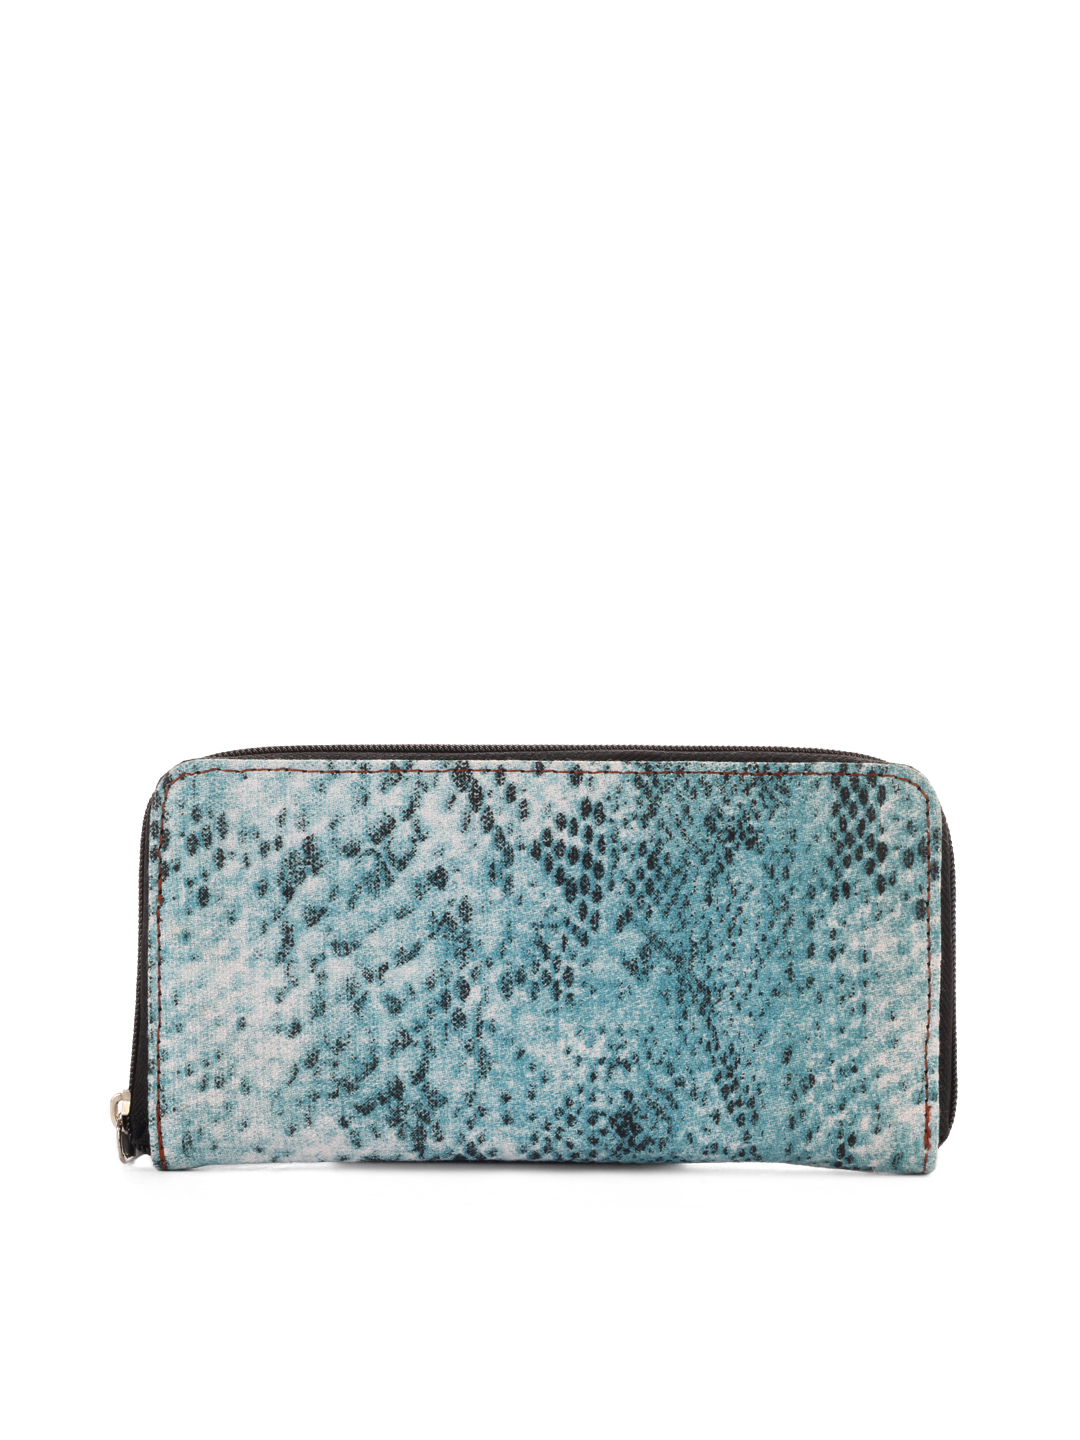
Spice Art Women Canvas Blue Wallet
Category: Accessories / Wallets / Wallets
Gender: Women
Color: Blue
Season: Winter 2015
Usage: Casual